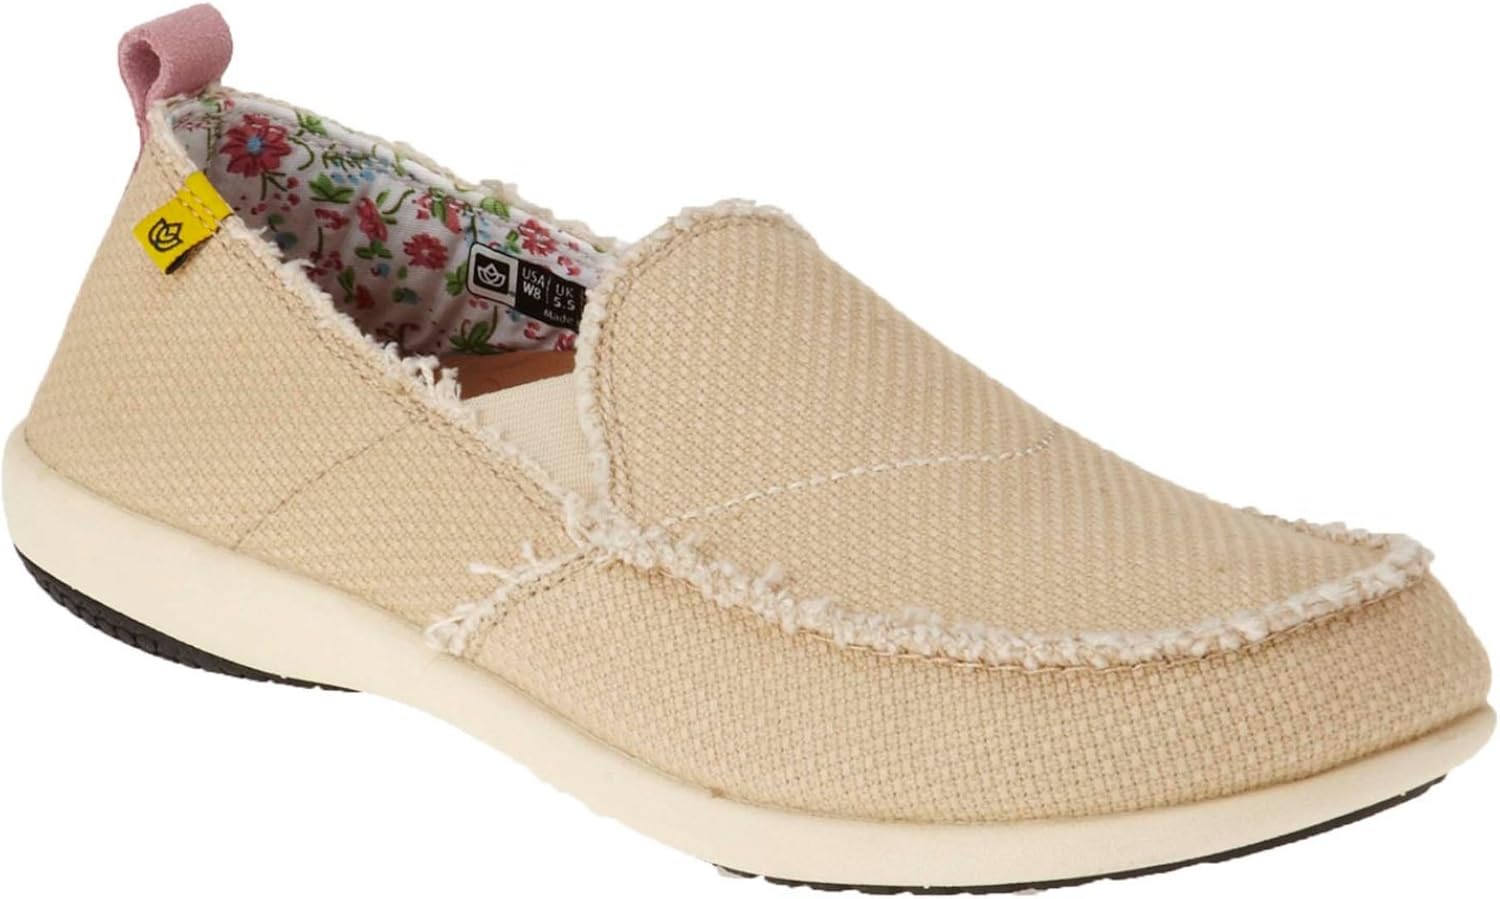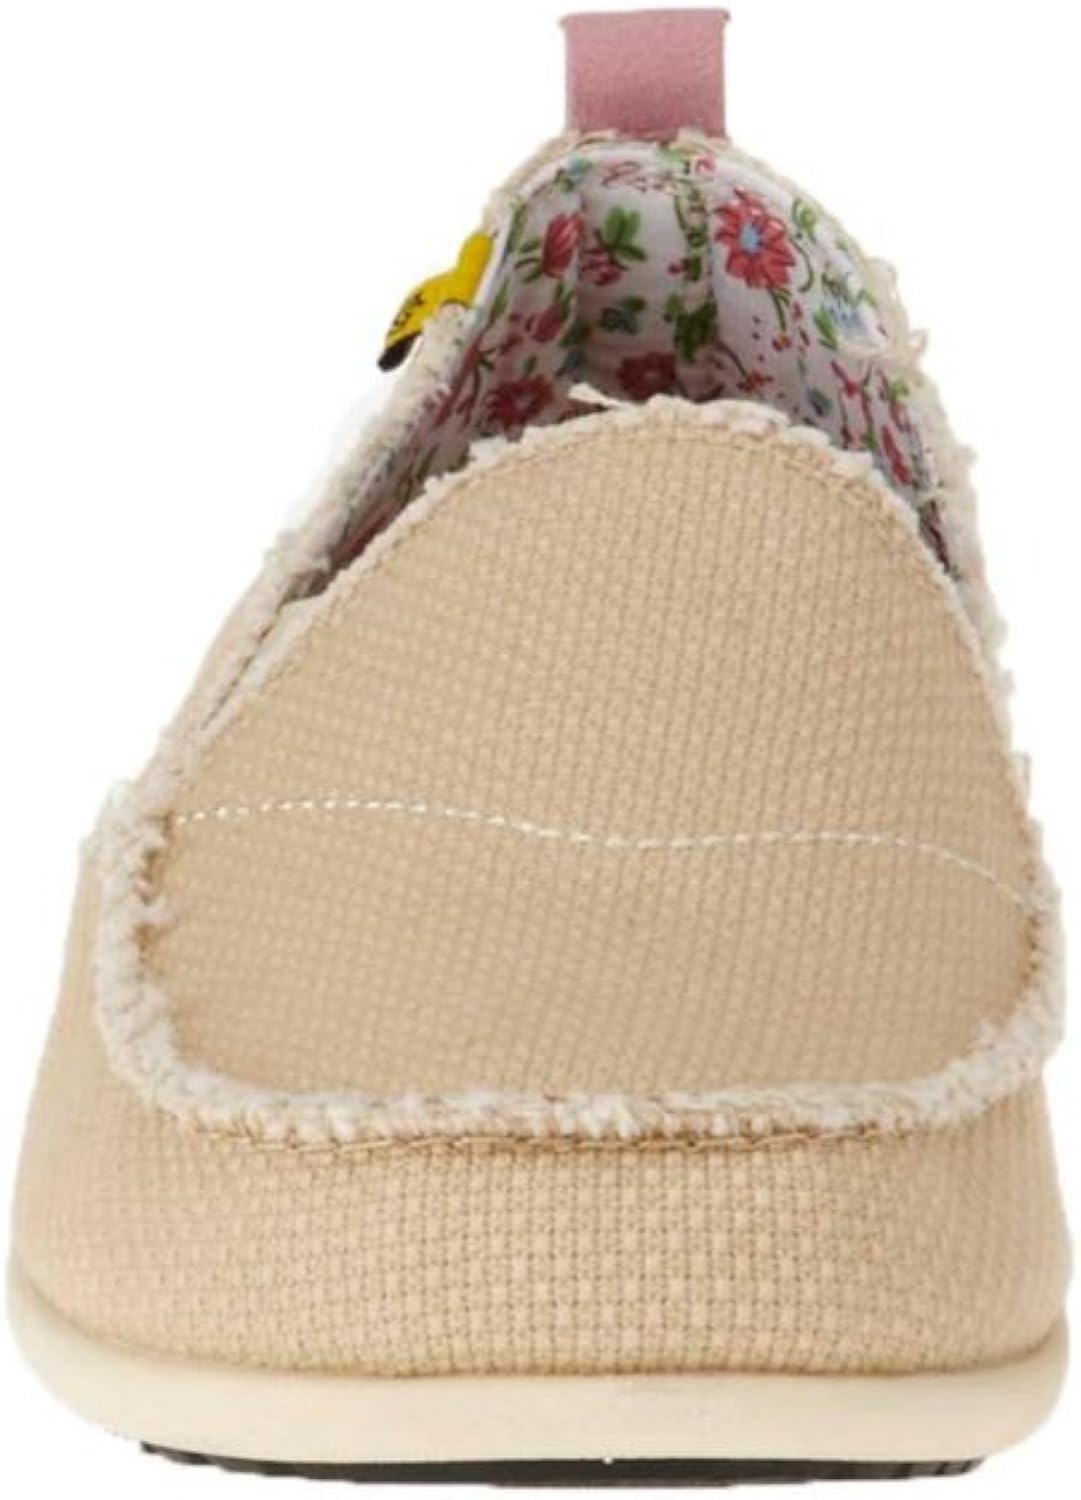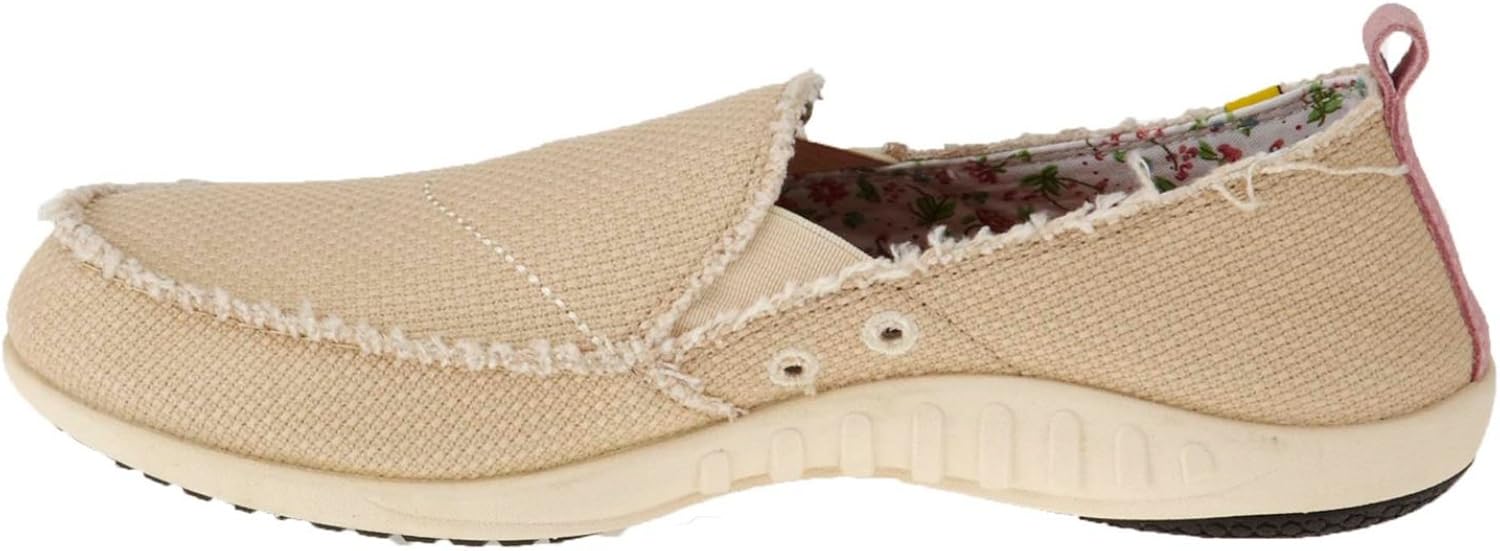
Spenco Siesta Slip-On Shoes
Category: AMAZON FASHION
Spenco Siesta Slip-On Shoes come built with Total Support technology for a well-supported stride Reach for this easy-going slip-on with the Total Support system to help reduce pronation (foot rolling inward) and supination (foot rolling outward). Ideal for those with plantar fasciitis, the orthotic-quality, contoured arch support and deep heel cup work together to realign feet and help reduce heel pain. Plus, this casual style also absorbs shock and cushions the entire foot, while metatarsal arch support offloads pressure from the ball-of-foot to help relieve forefoot pain. Side elastic inserts add a touch of stretch to the canvas upper.
Features: Rubber sole | SPENCO